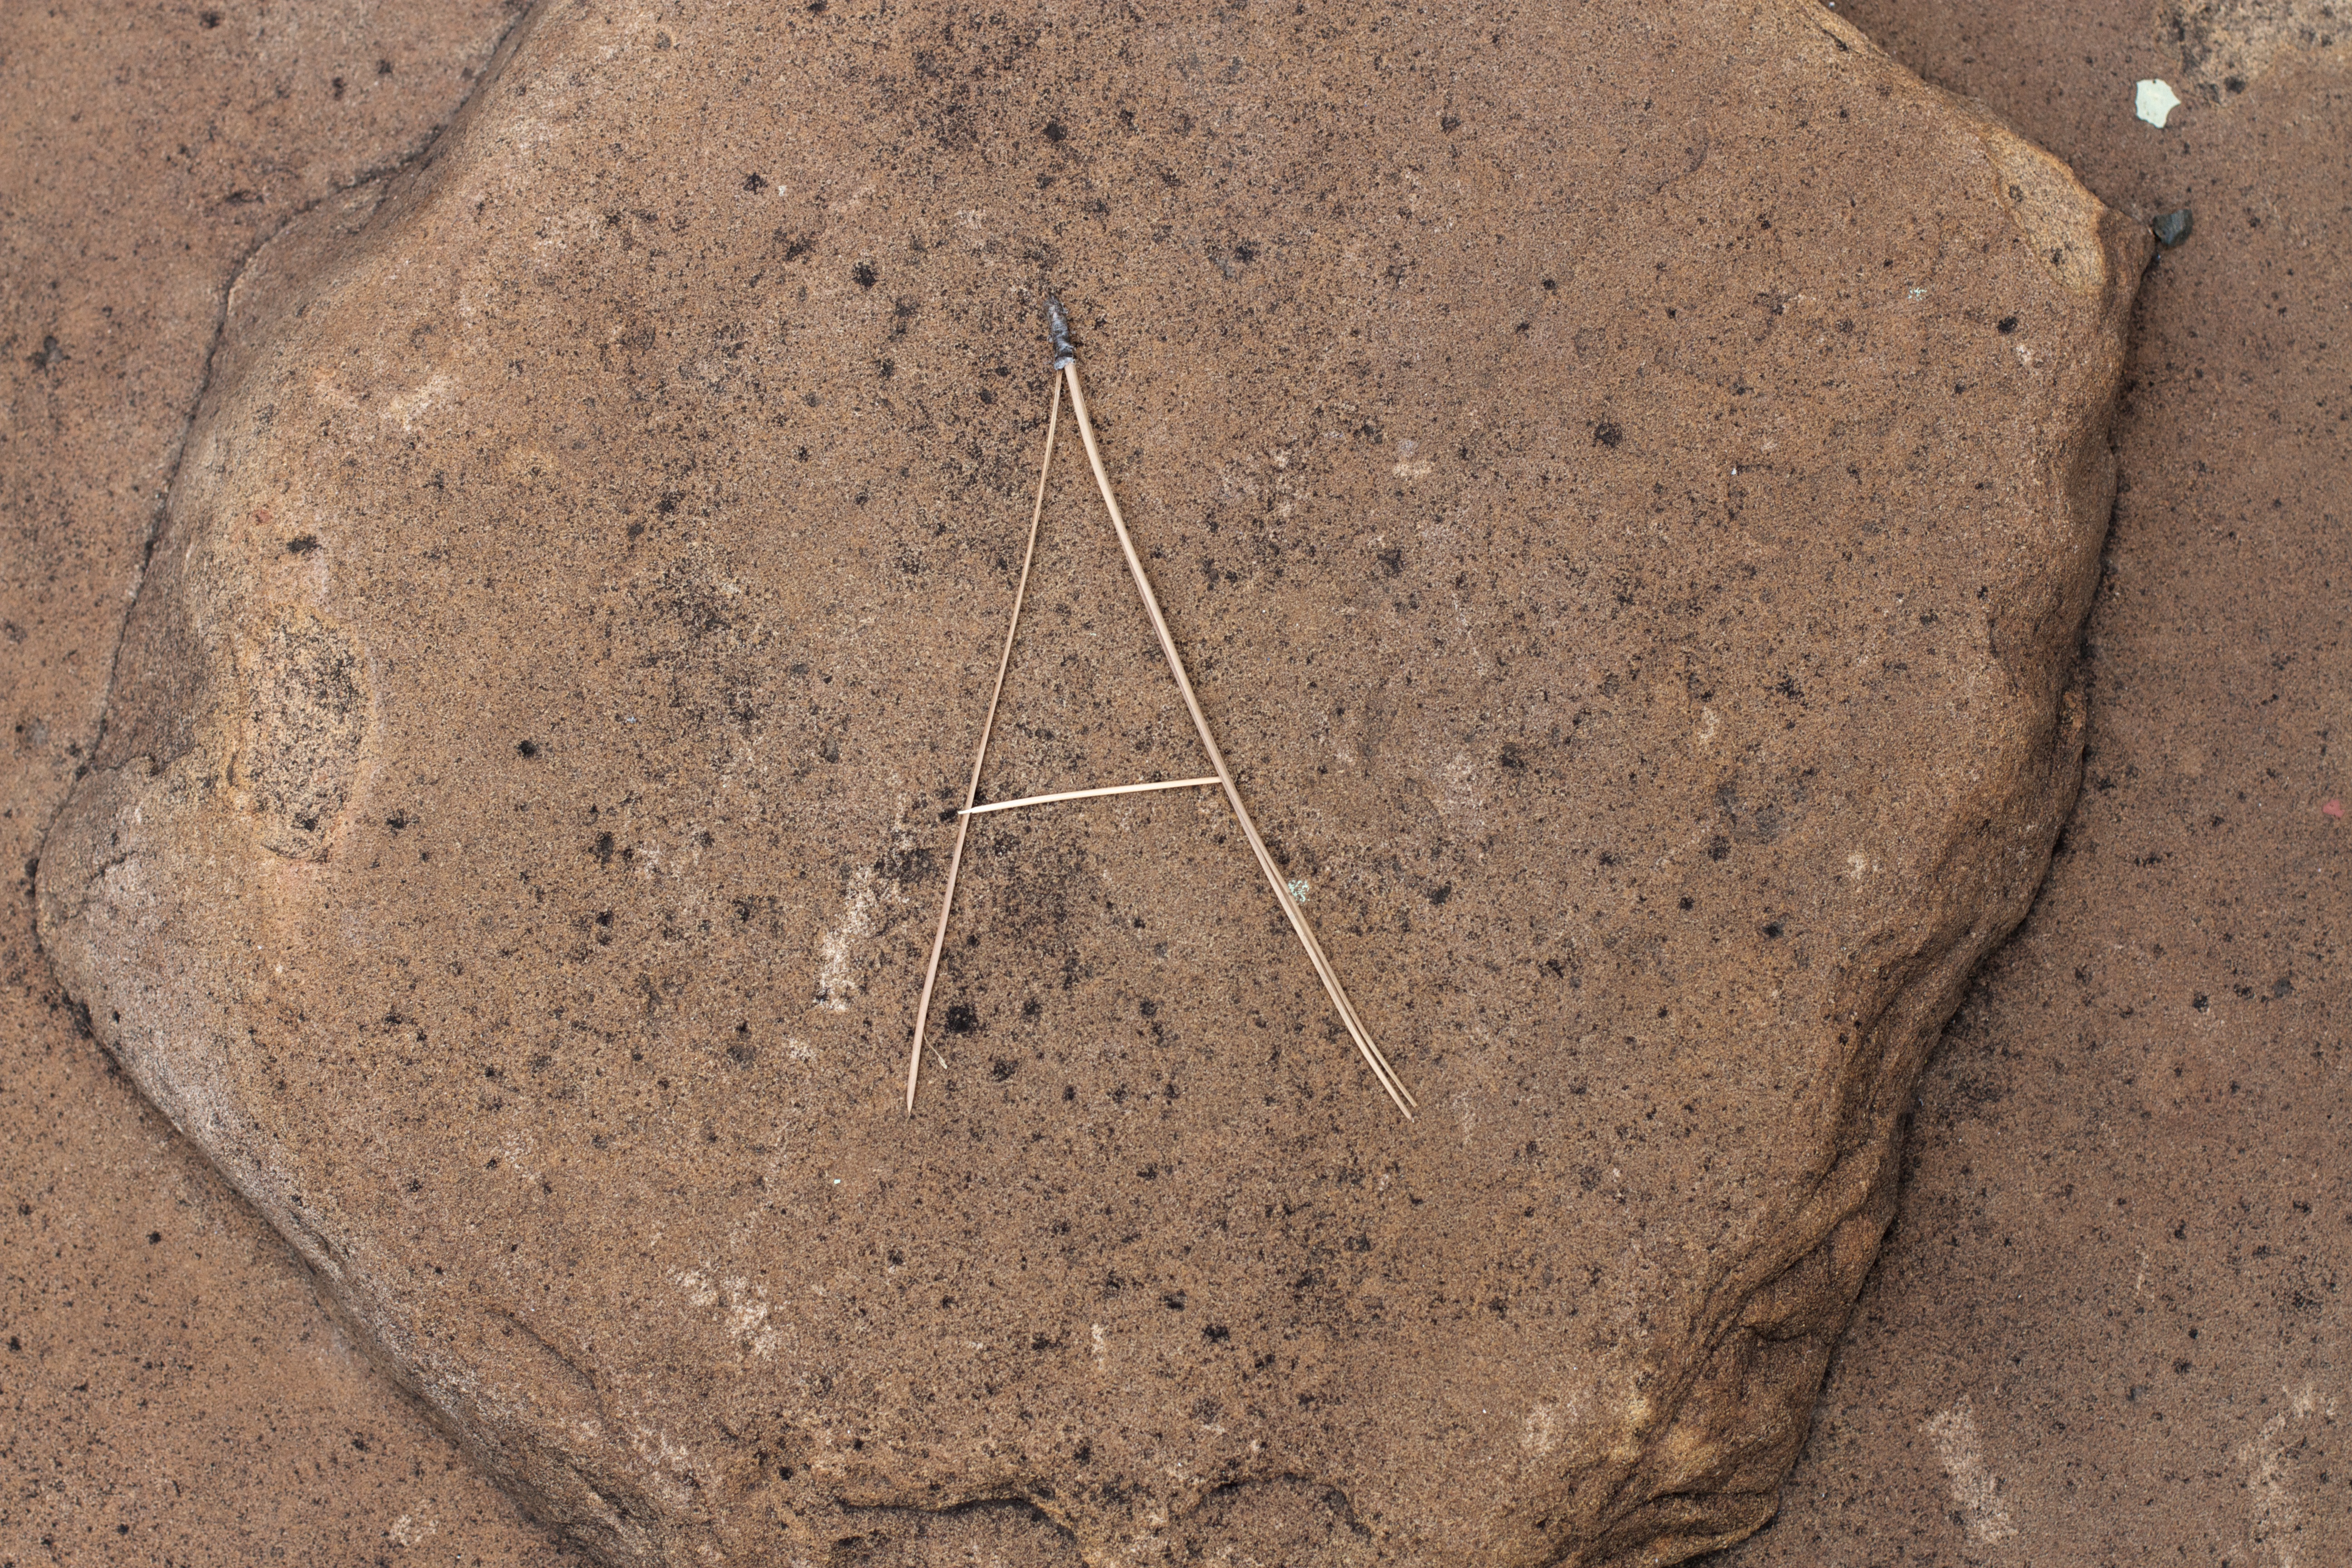
sand, wood, floor, asphalt, soil, material, geology, ancient history